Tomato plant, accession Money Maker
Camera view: vertical (180 deg); turntable rotation: 240 degrees
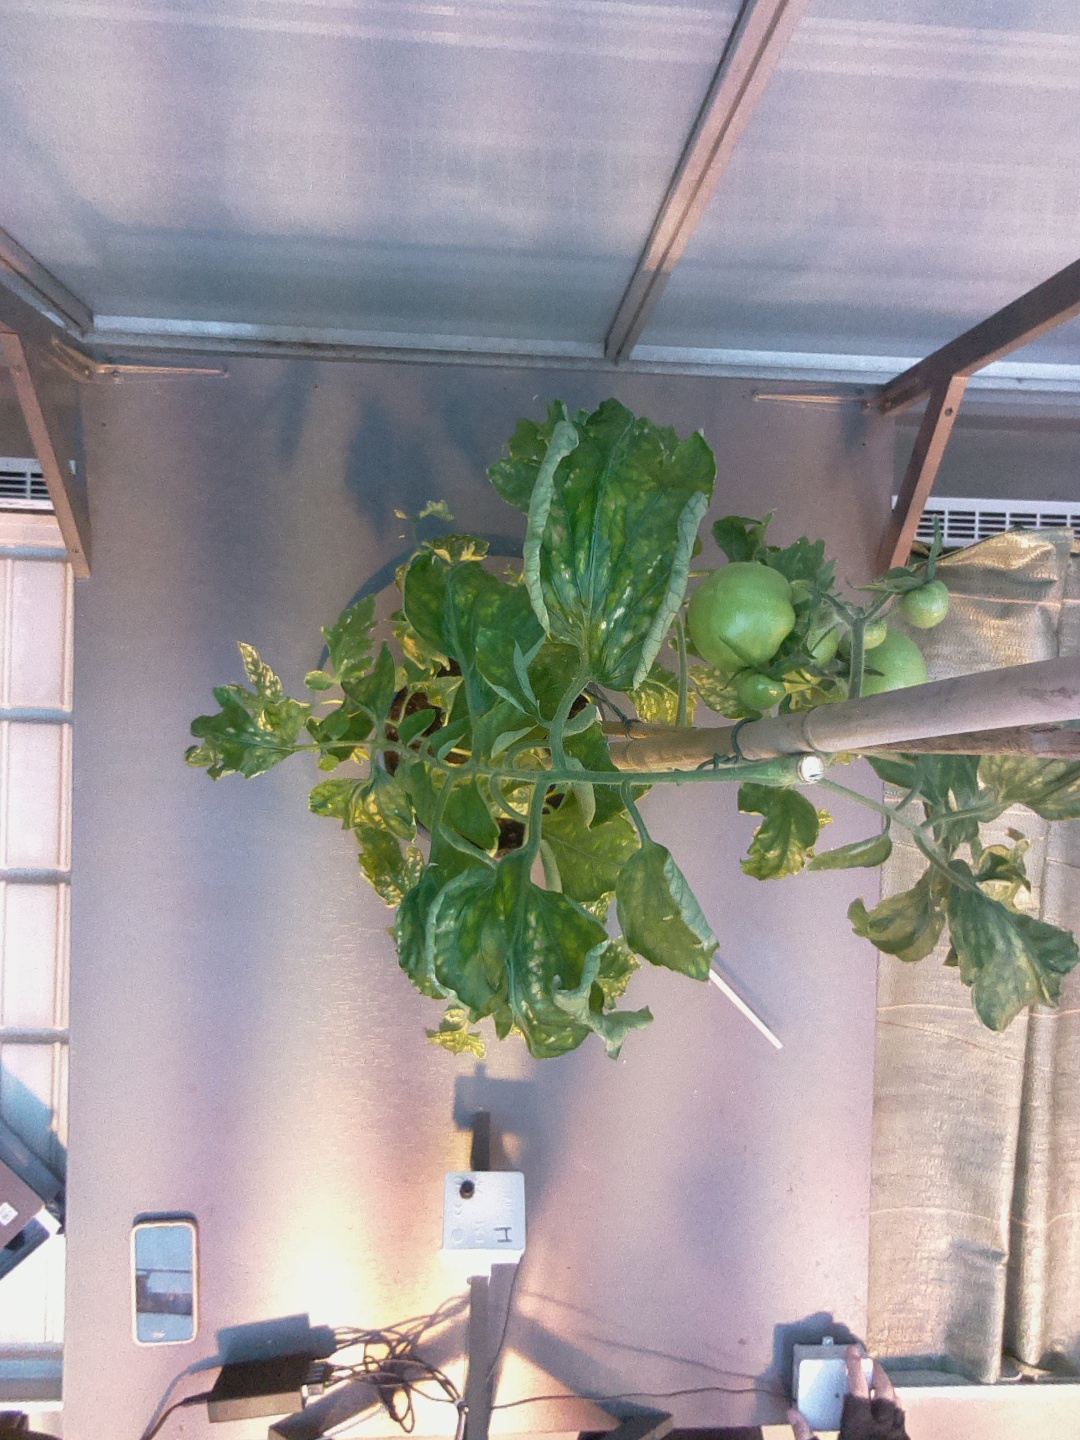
BBCH growth stage 75: 50%-60% of final fruit size